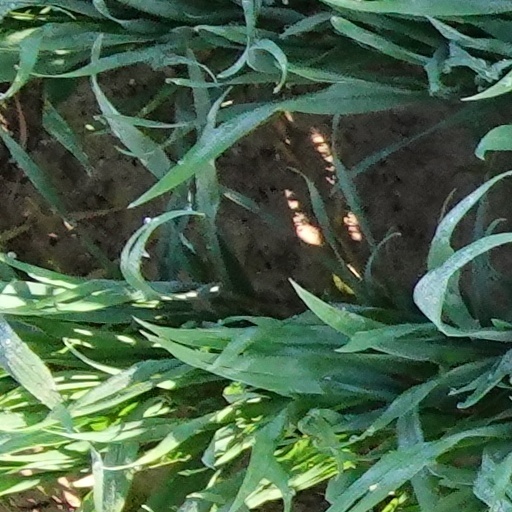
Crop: wheat